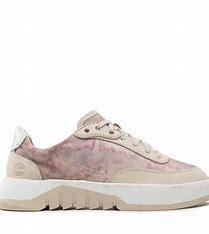
Brand: Timberland
Model: Supaway